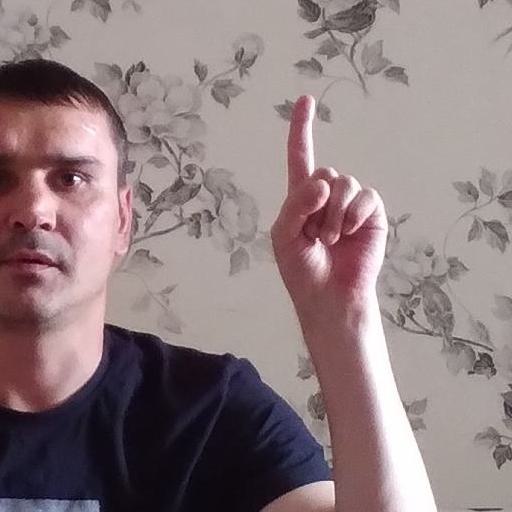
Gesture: one